Montague Chamberlain

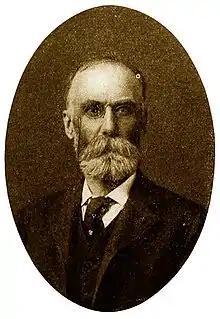
Portrait from "Bird Lore" (1903)

Montague Chamberlain (April 5, 1844 – February 10, 1924) was a Canadian-American businessman, naturalist, and ethnographer.